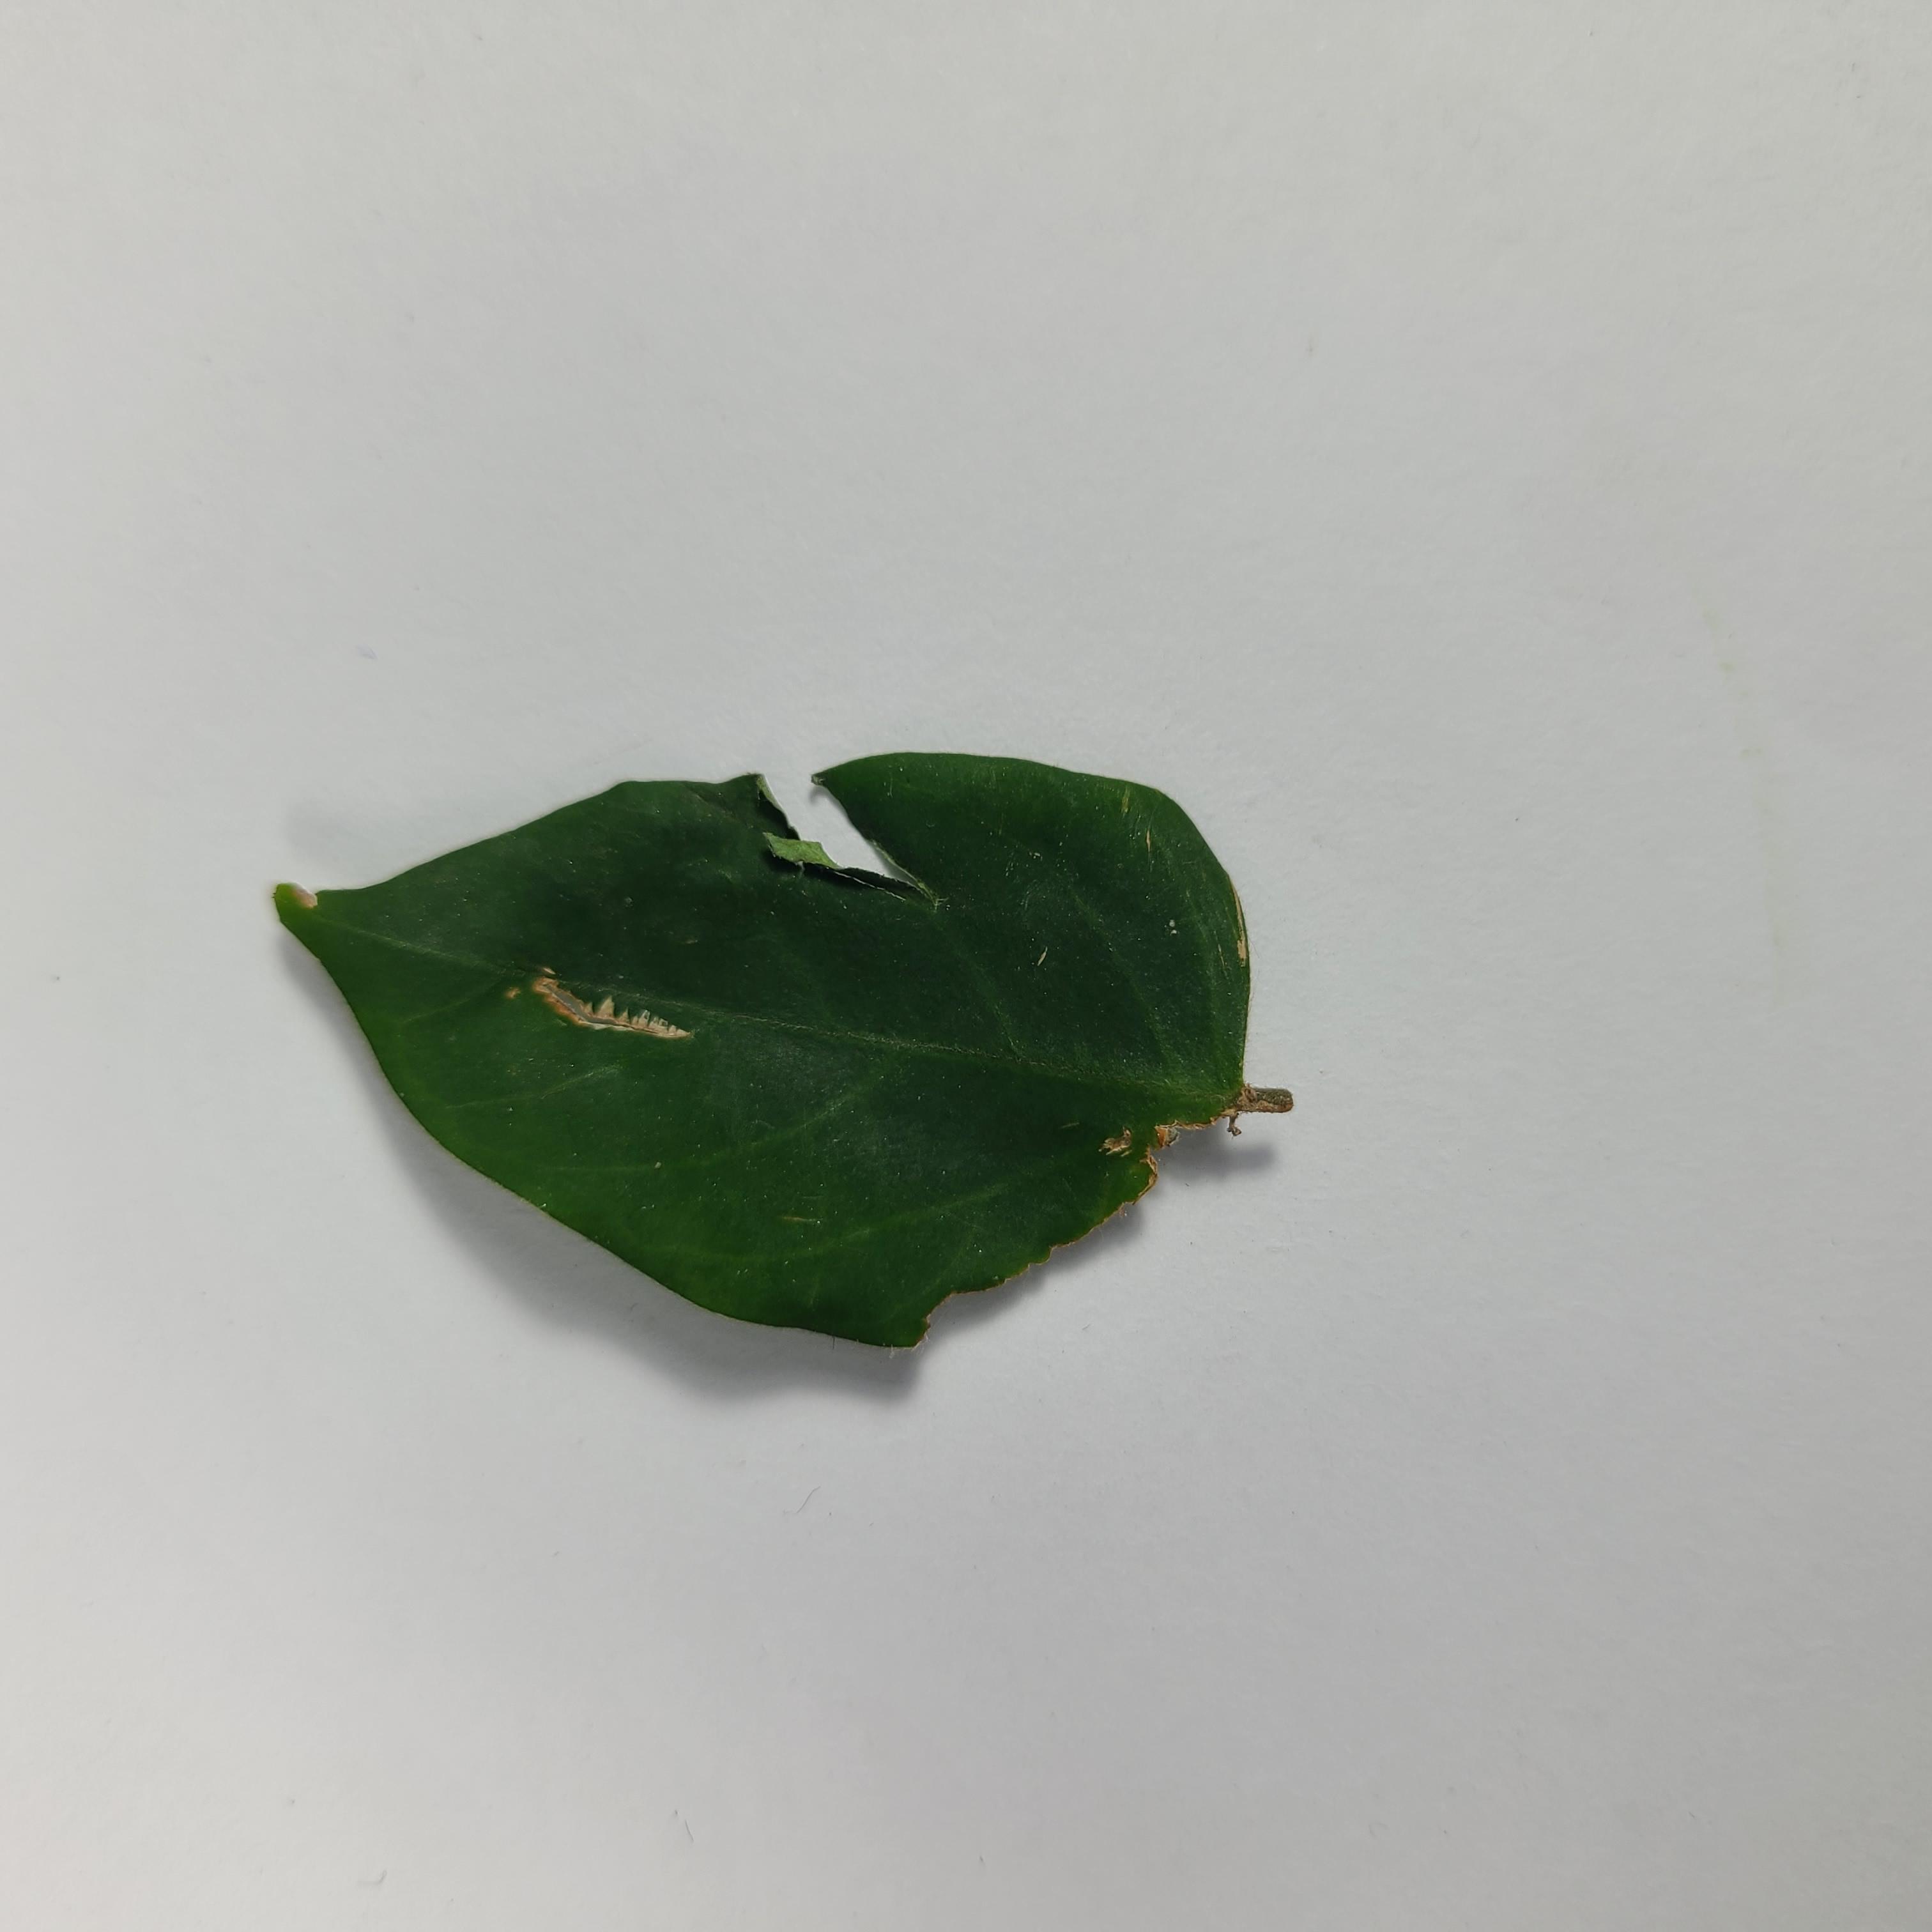
Label: Insect Hole leaves